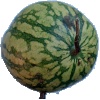
Label: Watermelon 1